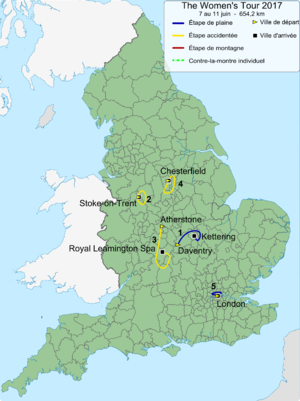
The Women's Tour 2017
The Women's Tour 2017 var den 4. udgave af cykelløbet The Women's Tour. Løbet var en del af UCI Women's World Tour og blev arrangeret fra 7. til 11. juni 2017.